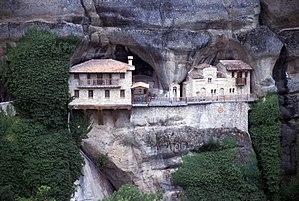
Les Météores sont une formation géologique du nord de la Grèce, en Thessalie, dans la vallée du Pénée. Ils abritent des monastères chrétiens orthodoxes perchés au sommet de falaises et pitons rocheux gris, sculptés par l'érosion.